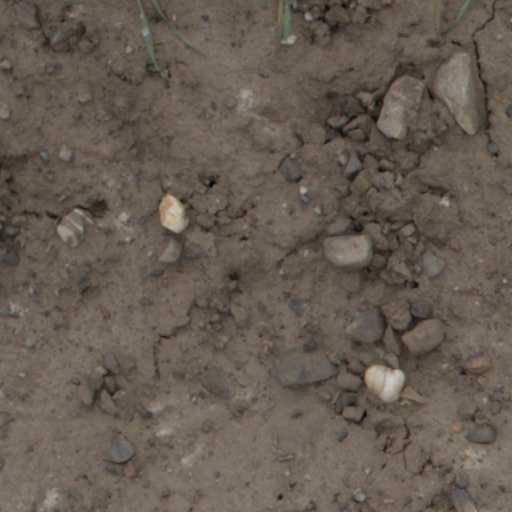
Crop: wheat